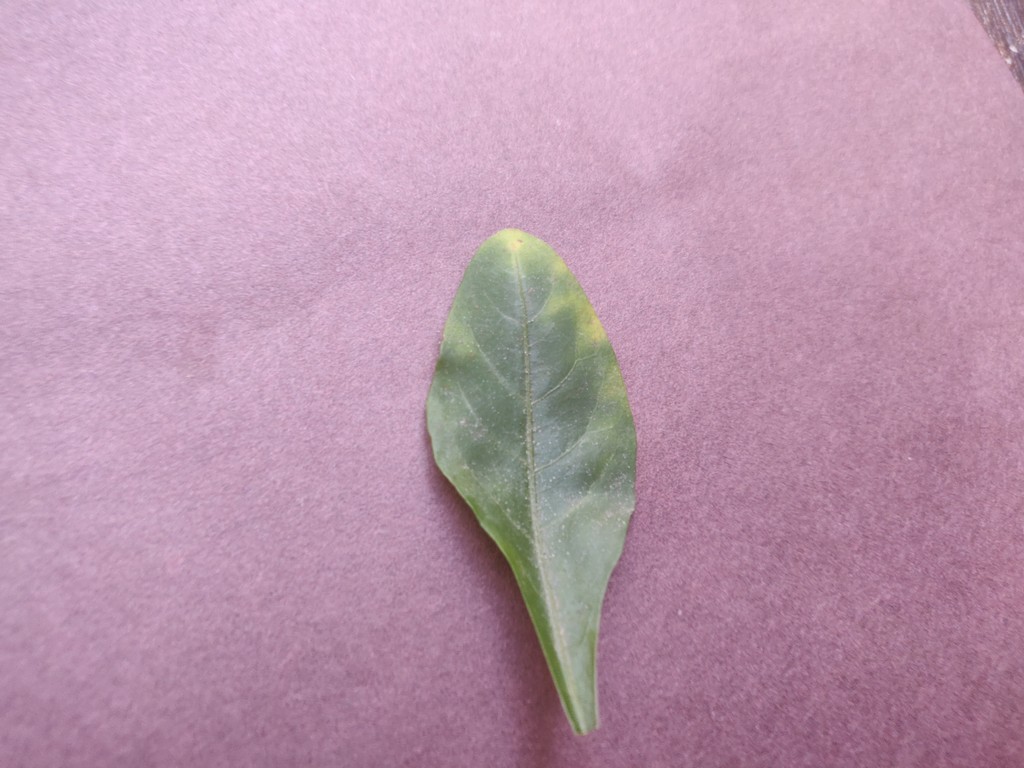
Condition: Unhealthy
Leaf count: single
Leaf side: front